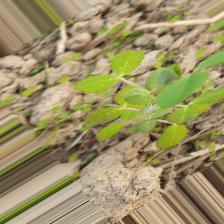
Label: Lentil Rust